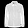
Label: Coat